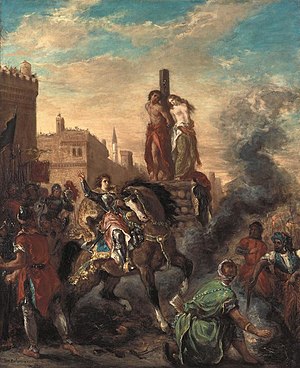
Neue Pinakothek / Galleri
Neue Pinakothek er et kunstmuseum i München, Tyskland. Dets fokus er europæisk kunst fra det 18. og 19. århundrede og er et af de vigtigste kunstmuseer for det 19. århundrede i verden. Sammen med Alte Pinakothek og Pinakothek der Moderne er museet en del af Münchens "Kunstareal".